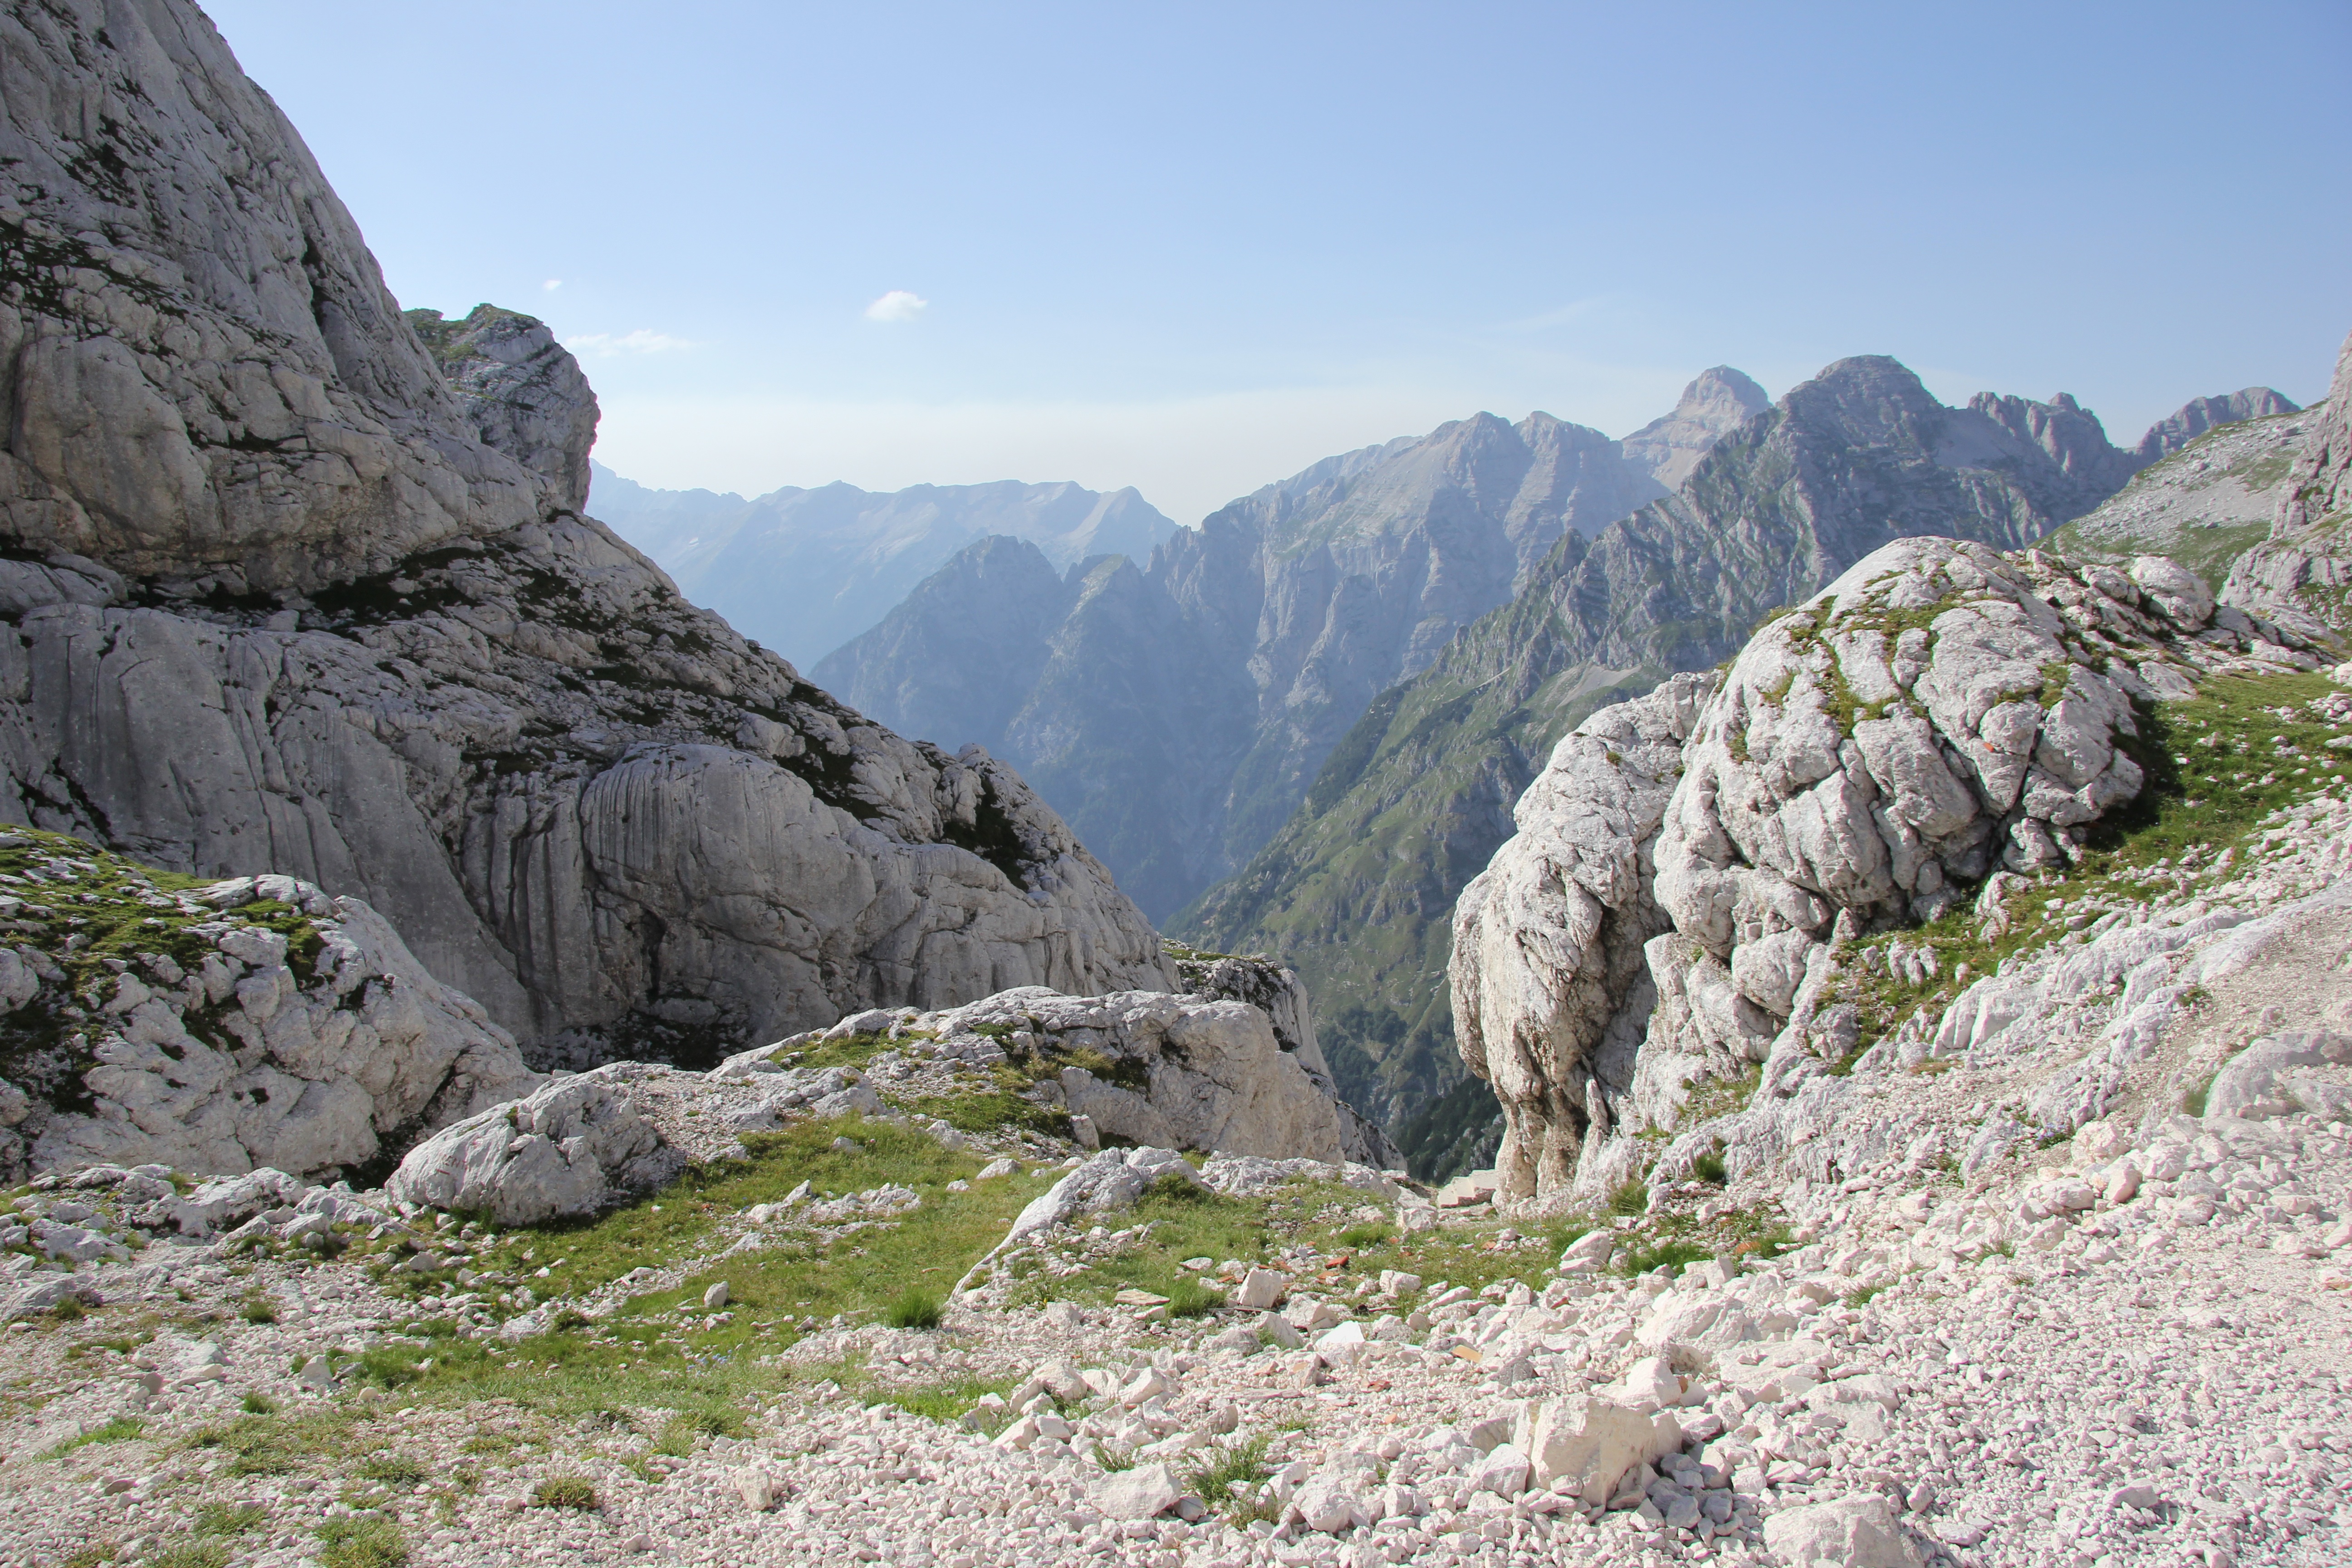
wilderness, walking, mountain, hiking, trail, adventure, valley, mountain range, formation, ridge, geology, alps, backpacking, badlands, plateau, fell, cirque, wadi, moraine, landform, mountain pass, geographical feature, mountainous landforms